Jagatsinghpur district

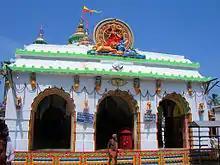
Sarala temple, Jagatsinghpur

The following is the 4 Vidhan sabha constituencies of Jagatsinghpur district and the elected members of those places.